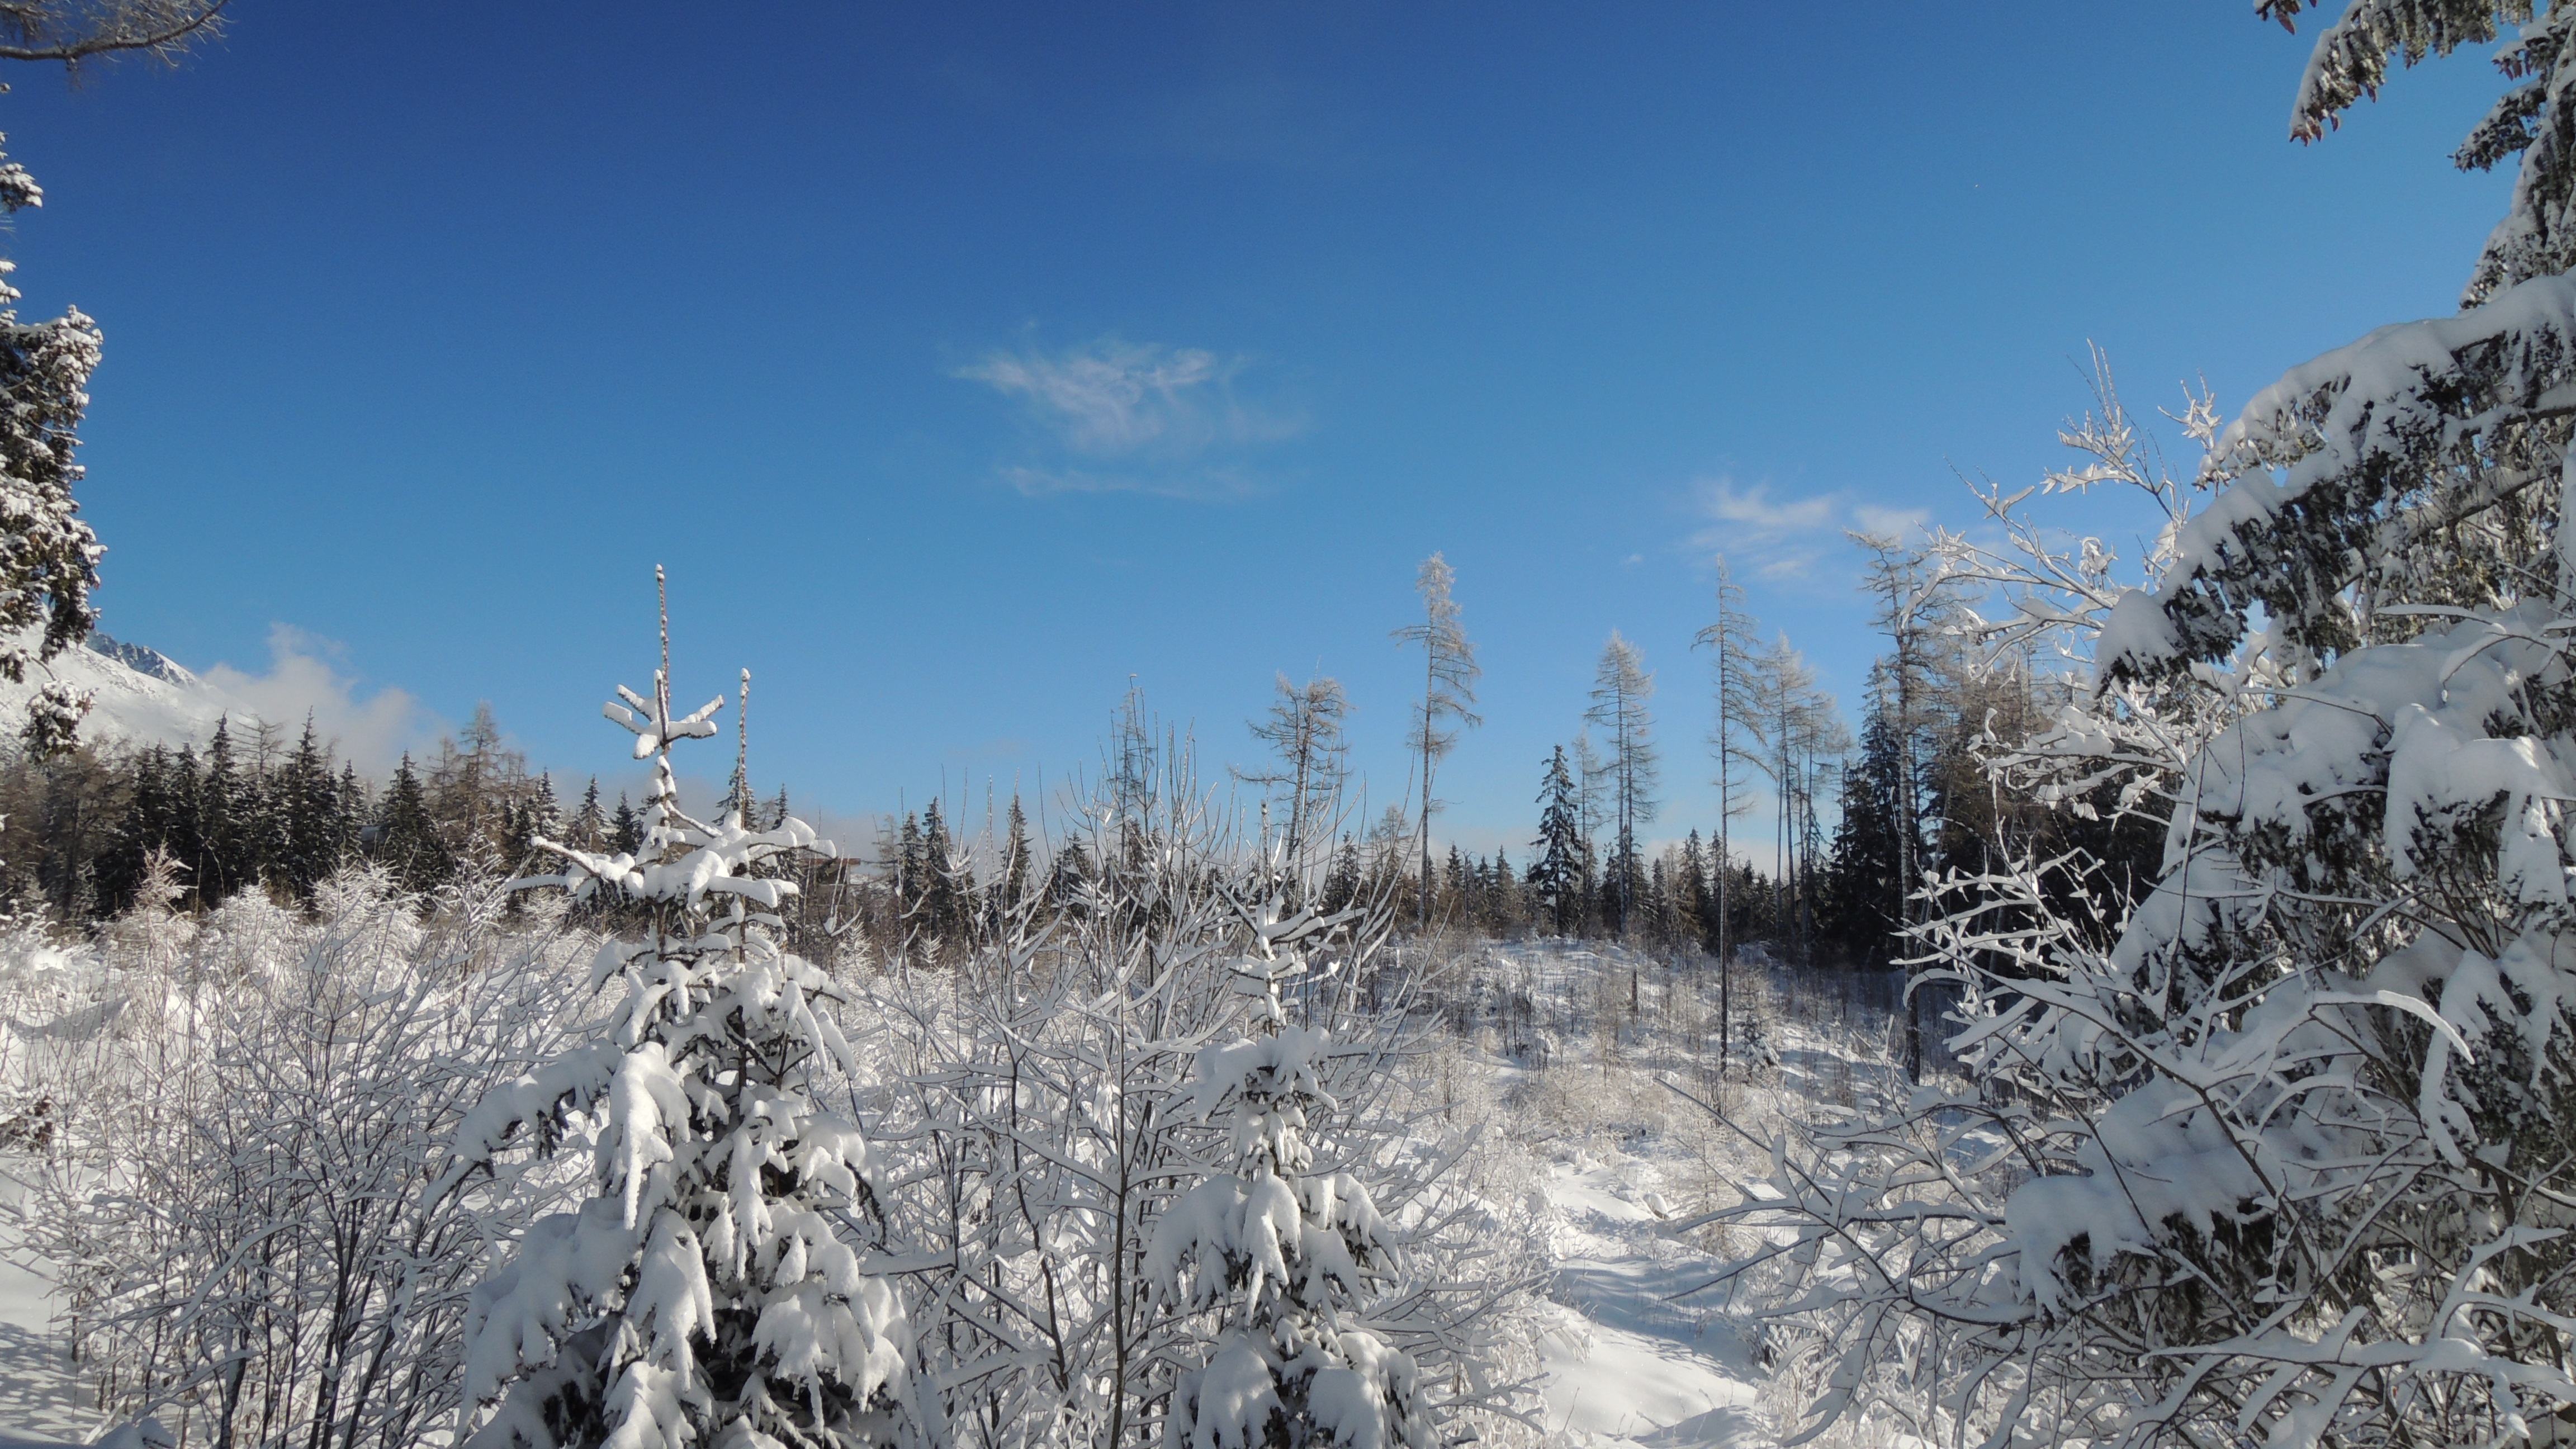
landscape, tree, nature, forest, wilderness, mountain, snow, winter, view, frost, mountain range, ice, heaven, scenery, weather, season, ridge, trees, slovakia, high tatras, pleso, geological phenomenon